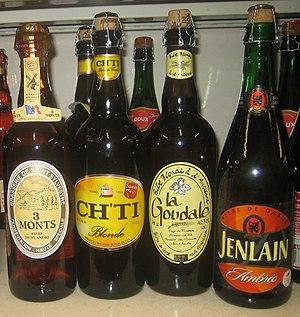
Différentes bières du Nord de la France
Le Nord-Pas-de-Calais est la deuxième région brassicole de France après l'Alsace. Aujourd'hui la région compte deux brasseries industrielles, la Brasserie du Pelican Pelforth et la Brasserie de Saint-Omer, ainsi que de nombreuses brasseries artisanales et microbrasseries.
La cuisine du Nord-Pas-de-Calais est une cuisine régionale française, dont les spécialités sont héritées en grande partie du comté de Flandre. La région fut de tout temps au carrefour de l'Europe, et l'on retrouve dans ses spécialités les traces de son histoire, telles que l'influence anglaise sur la Côte d'Opale, ou des plats d'origine polonaise dans le bassin minier.